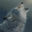
Label: wolf